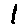
Label: 1